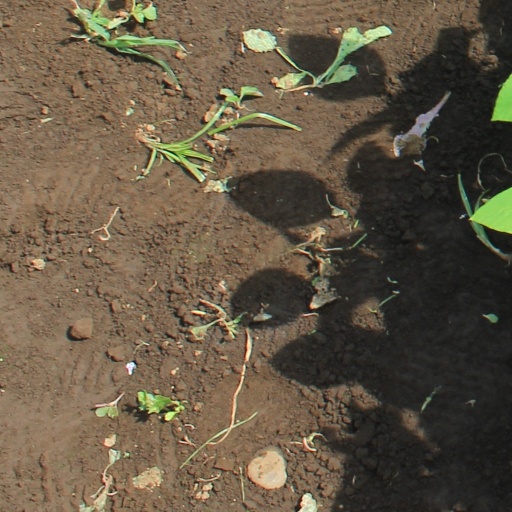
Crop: soybean